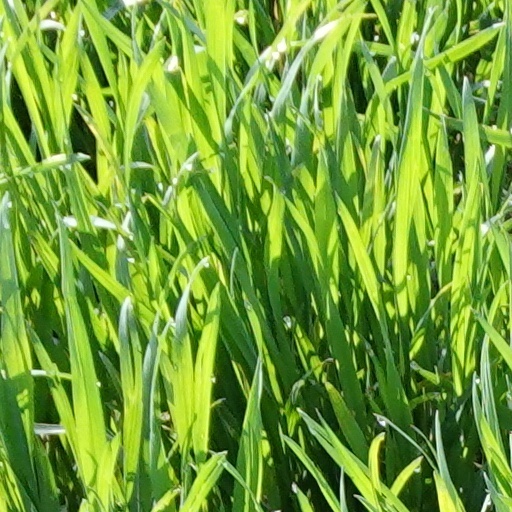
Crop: wheat